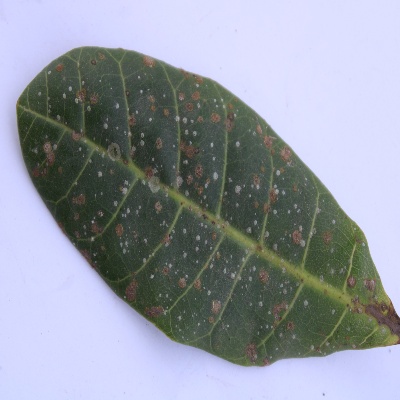
Crop: Cashew
Condition: red rust